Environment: real
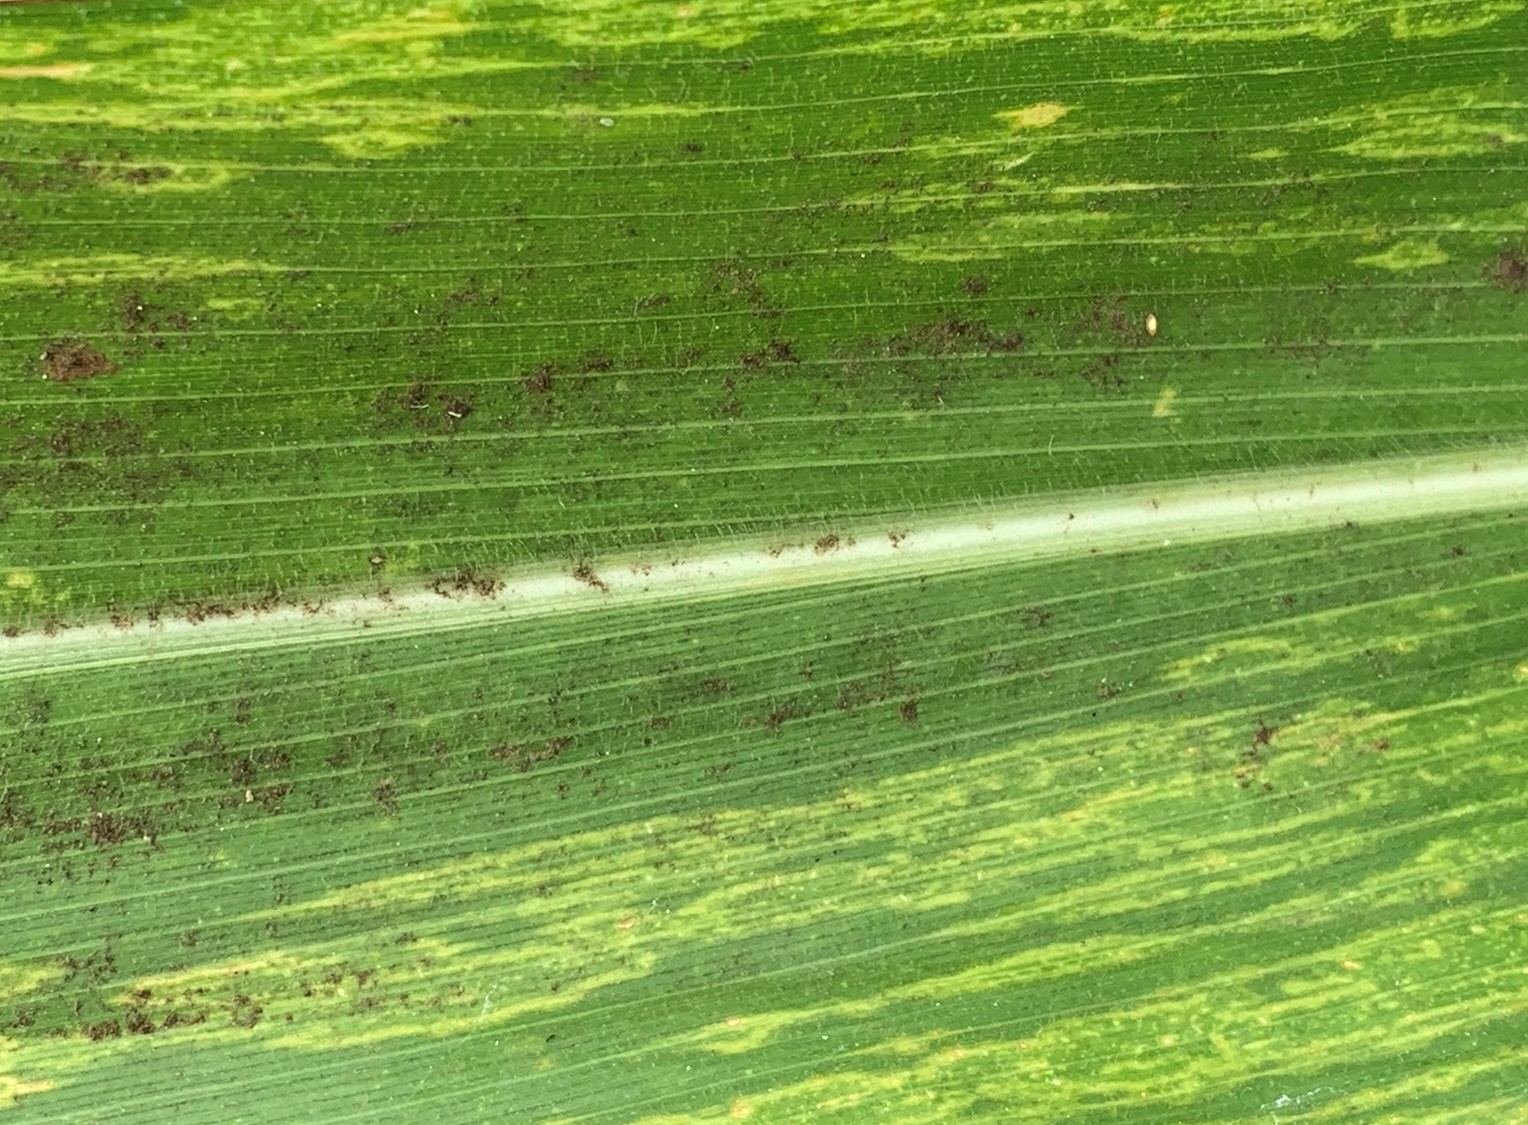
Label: lethal_necrosis